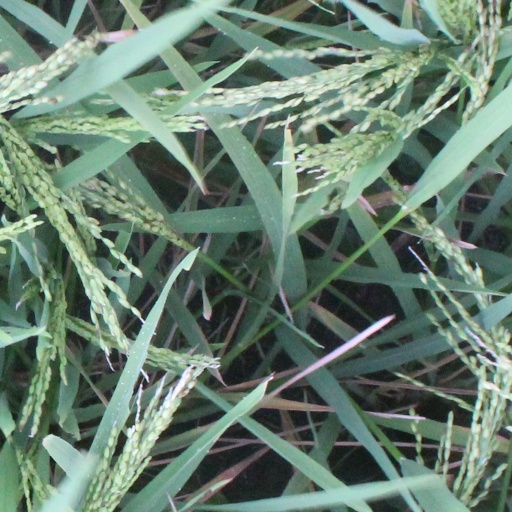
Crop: rice